Prespa National Park (Albania)

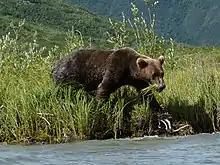
Perhaps the most important and iconic mammal species in the park is the brown bear.

The landscapes of the park have evolved, together with the floral and faunal resources, as part of the evolution of the Prespa Lake Basin some million years ago. The availability of water, influenced by the configuration of the terrain, has a great impact on the biodiversity of this region. The diversity of habitats in the park provides many different resources for several threatened and endangered species as well as species currently maintaining the conservation status of least concern.